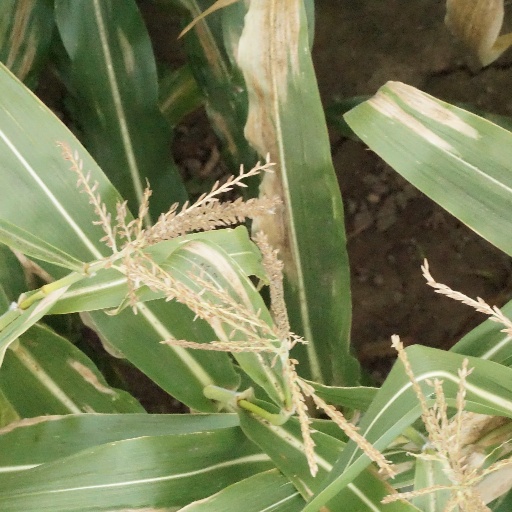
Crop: maize; corn